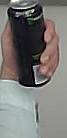
Product: monster_energydrink